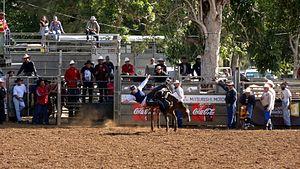
Foire de Bourail
La foire-exposition agricole et artisanale de Bourail a lieu chaque année durant le week-end de la semaine du 15 août, à Bourail, en Nouvelle-Calédonie. Cet évènement y est très célèbre pour son rodéo.
La pratique du sport est assez répandue en Nouvelle-Calédonie, île dont les paysages variés offrent de multiples possibilités d'activités sportives et de plein air, en plaine, en montagne et dans les lagons. Si cette pratique n'est pas aussi répandue qu'en France, certaines disciplines qui se retrouvent aux Jeux du Pacifique sont beaucoup pratiquées par les Néo-calédoniens. La Nouvelle-Calédonie est le territoire le plus titré, autant en nombre total de médailles qu'en or, aux Jeux du Pacifique Sud et aux Mini-Jeux du Pacifique. Elle a organisé à trois reprises cette manifestation régionale : en 1966, en 1987 et en 2011. Chacun de ces Jeux a été l'occasion d'importants chantiers d'infrastructures menés par les pouvoirs publics, surtout concentrés dans le Grand Nouméa. Ayant servi également de cadre à plusieurs compétitions internationales en sport nautique par le passé, l'archipel a notamment accueilli une des étapes annuelles du Kite Surf Pro.
La Nouvelle-Calédonie est une collectivité française composée d'un ensemble d'îles et d'archipels d'Océanie, situés en mer de Corail et dans l'océan Pacifique Sud. L'île principale est la Grande Terre, longue de 400 km et comptant 64 km en sa plus grande largeur.